Bernardino Facciotto

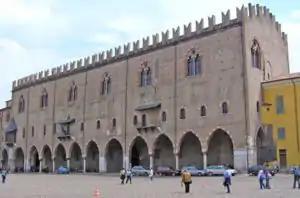
Mantua, Ducal Palace

Bernardino Facciotto (1540–1598) was an Italian military and civil architect who was born and died in Casale Monferrato.